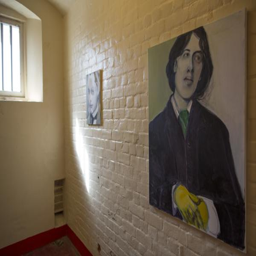
a painting of dramatist hangs inside a cell .